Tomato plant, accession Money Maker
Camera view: bottom (45 deg); turntable rotation: 300 degrees
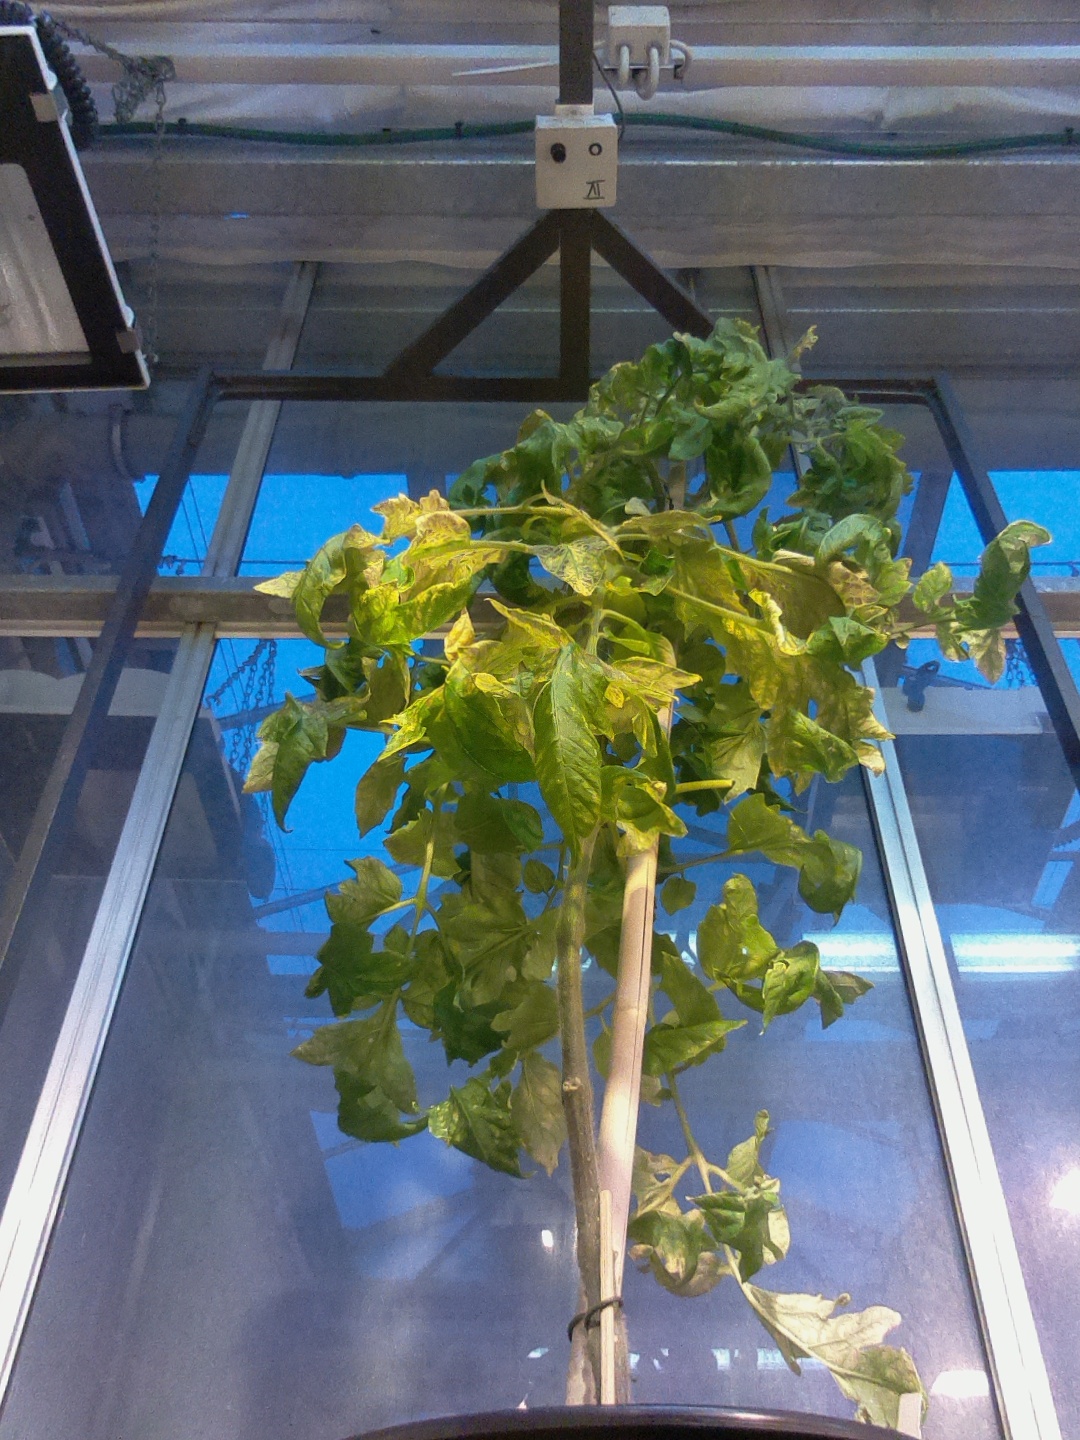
BBCH growth stage 78: 80% -90% of final fruit size